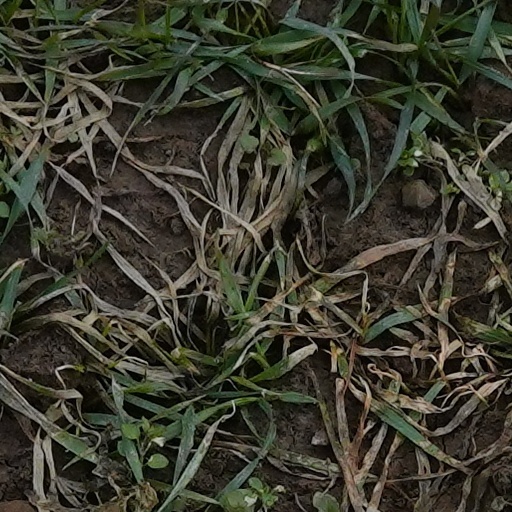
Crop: wheat